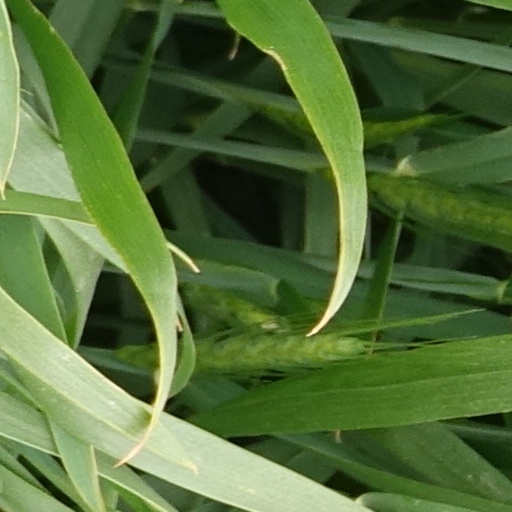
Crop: wheat